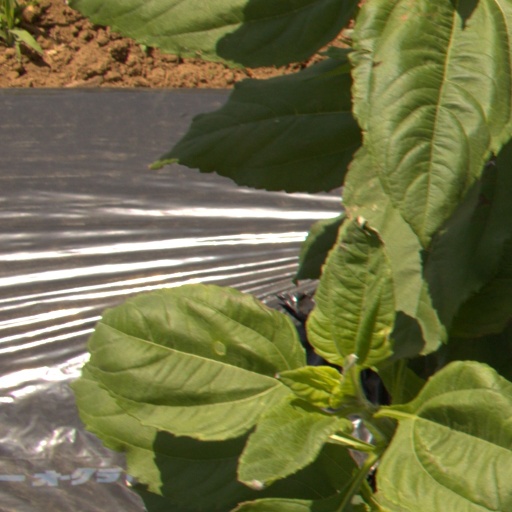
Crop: Jerusalem artichoke